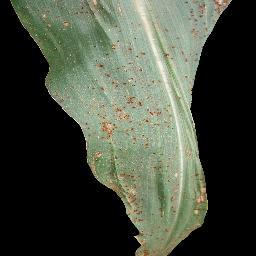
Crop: corn
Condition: (maize)_common_rust